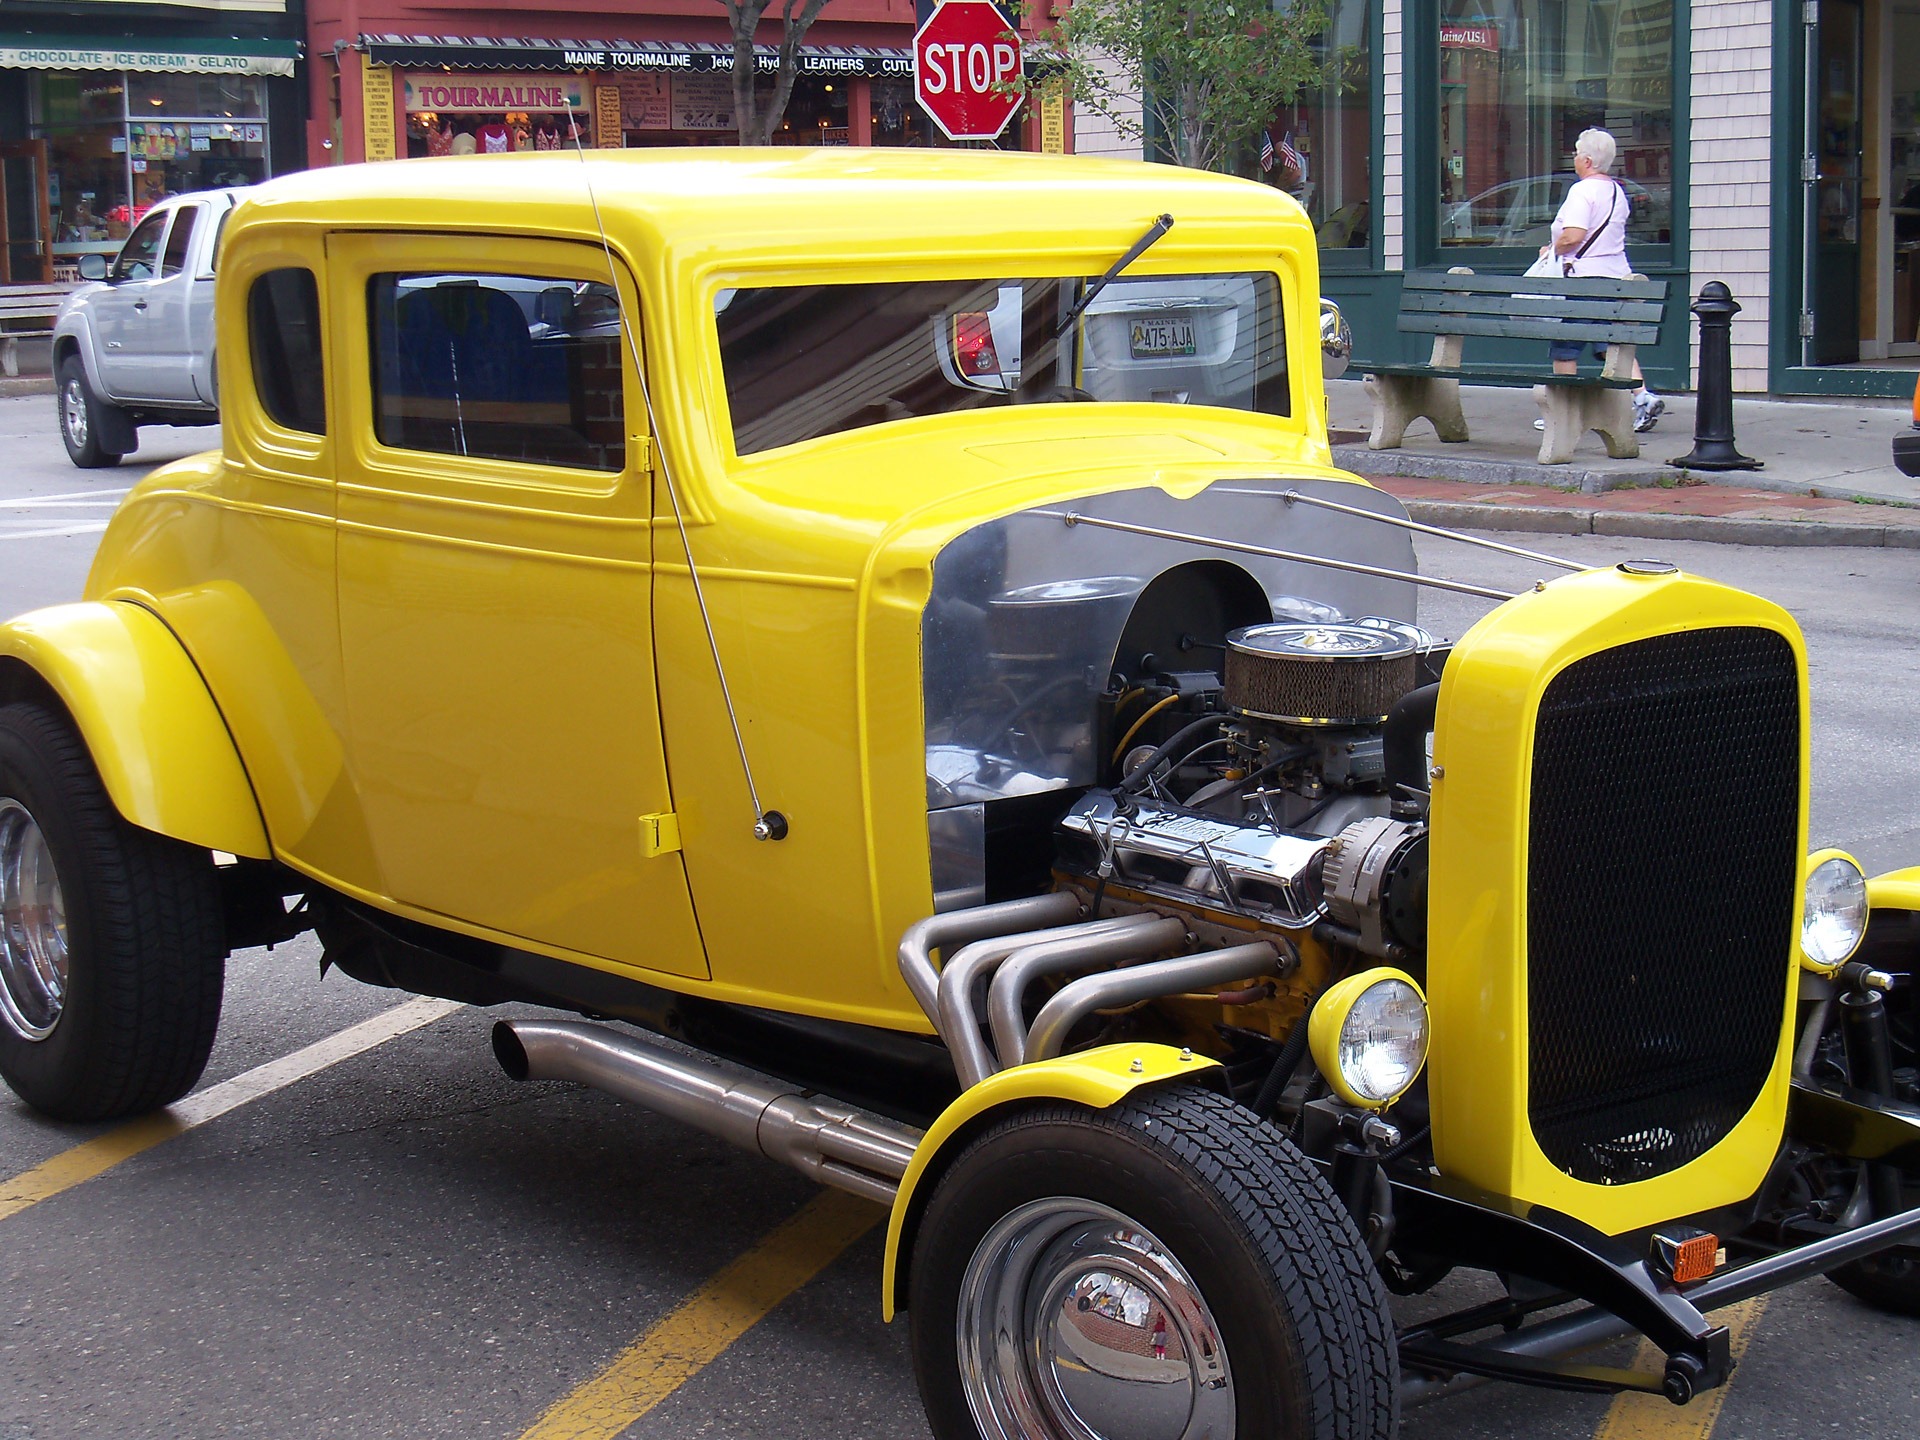
car, automobile, truck, vehicle, old car, classic car, motor vehicle, vintage car, muscle car, ford, cars, collector, antique car, hot rod, land vehicle, street rod, touring car, automobile make, luxury vehicle, ford model b model 18 model 40, hot rods